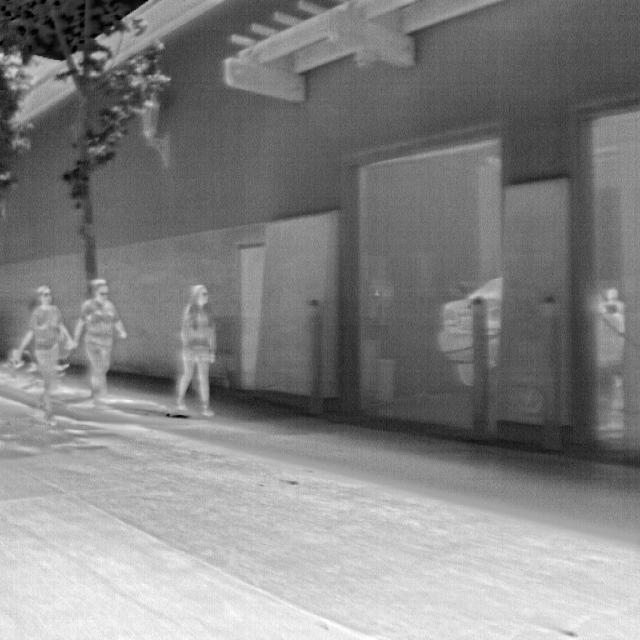
Detected objects:
label: person
label: person
label: person